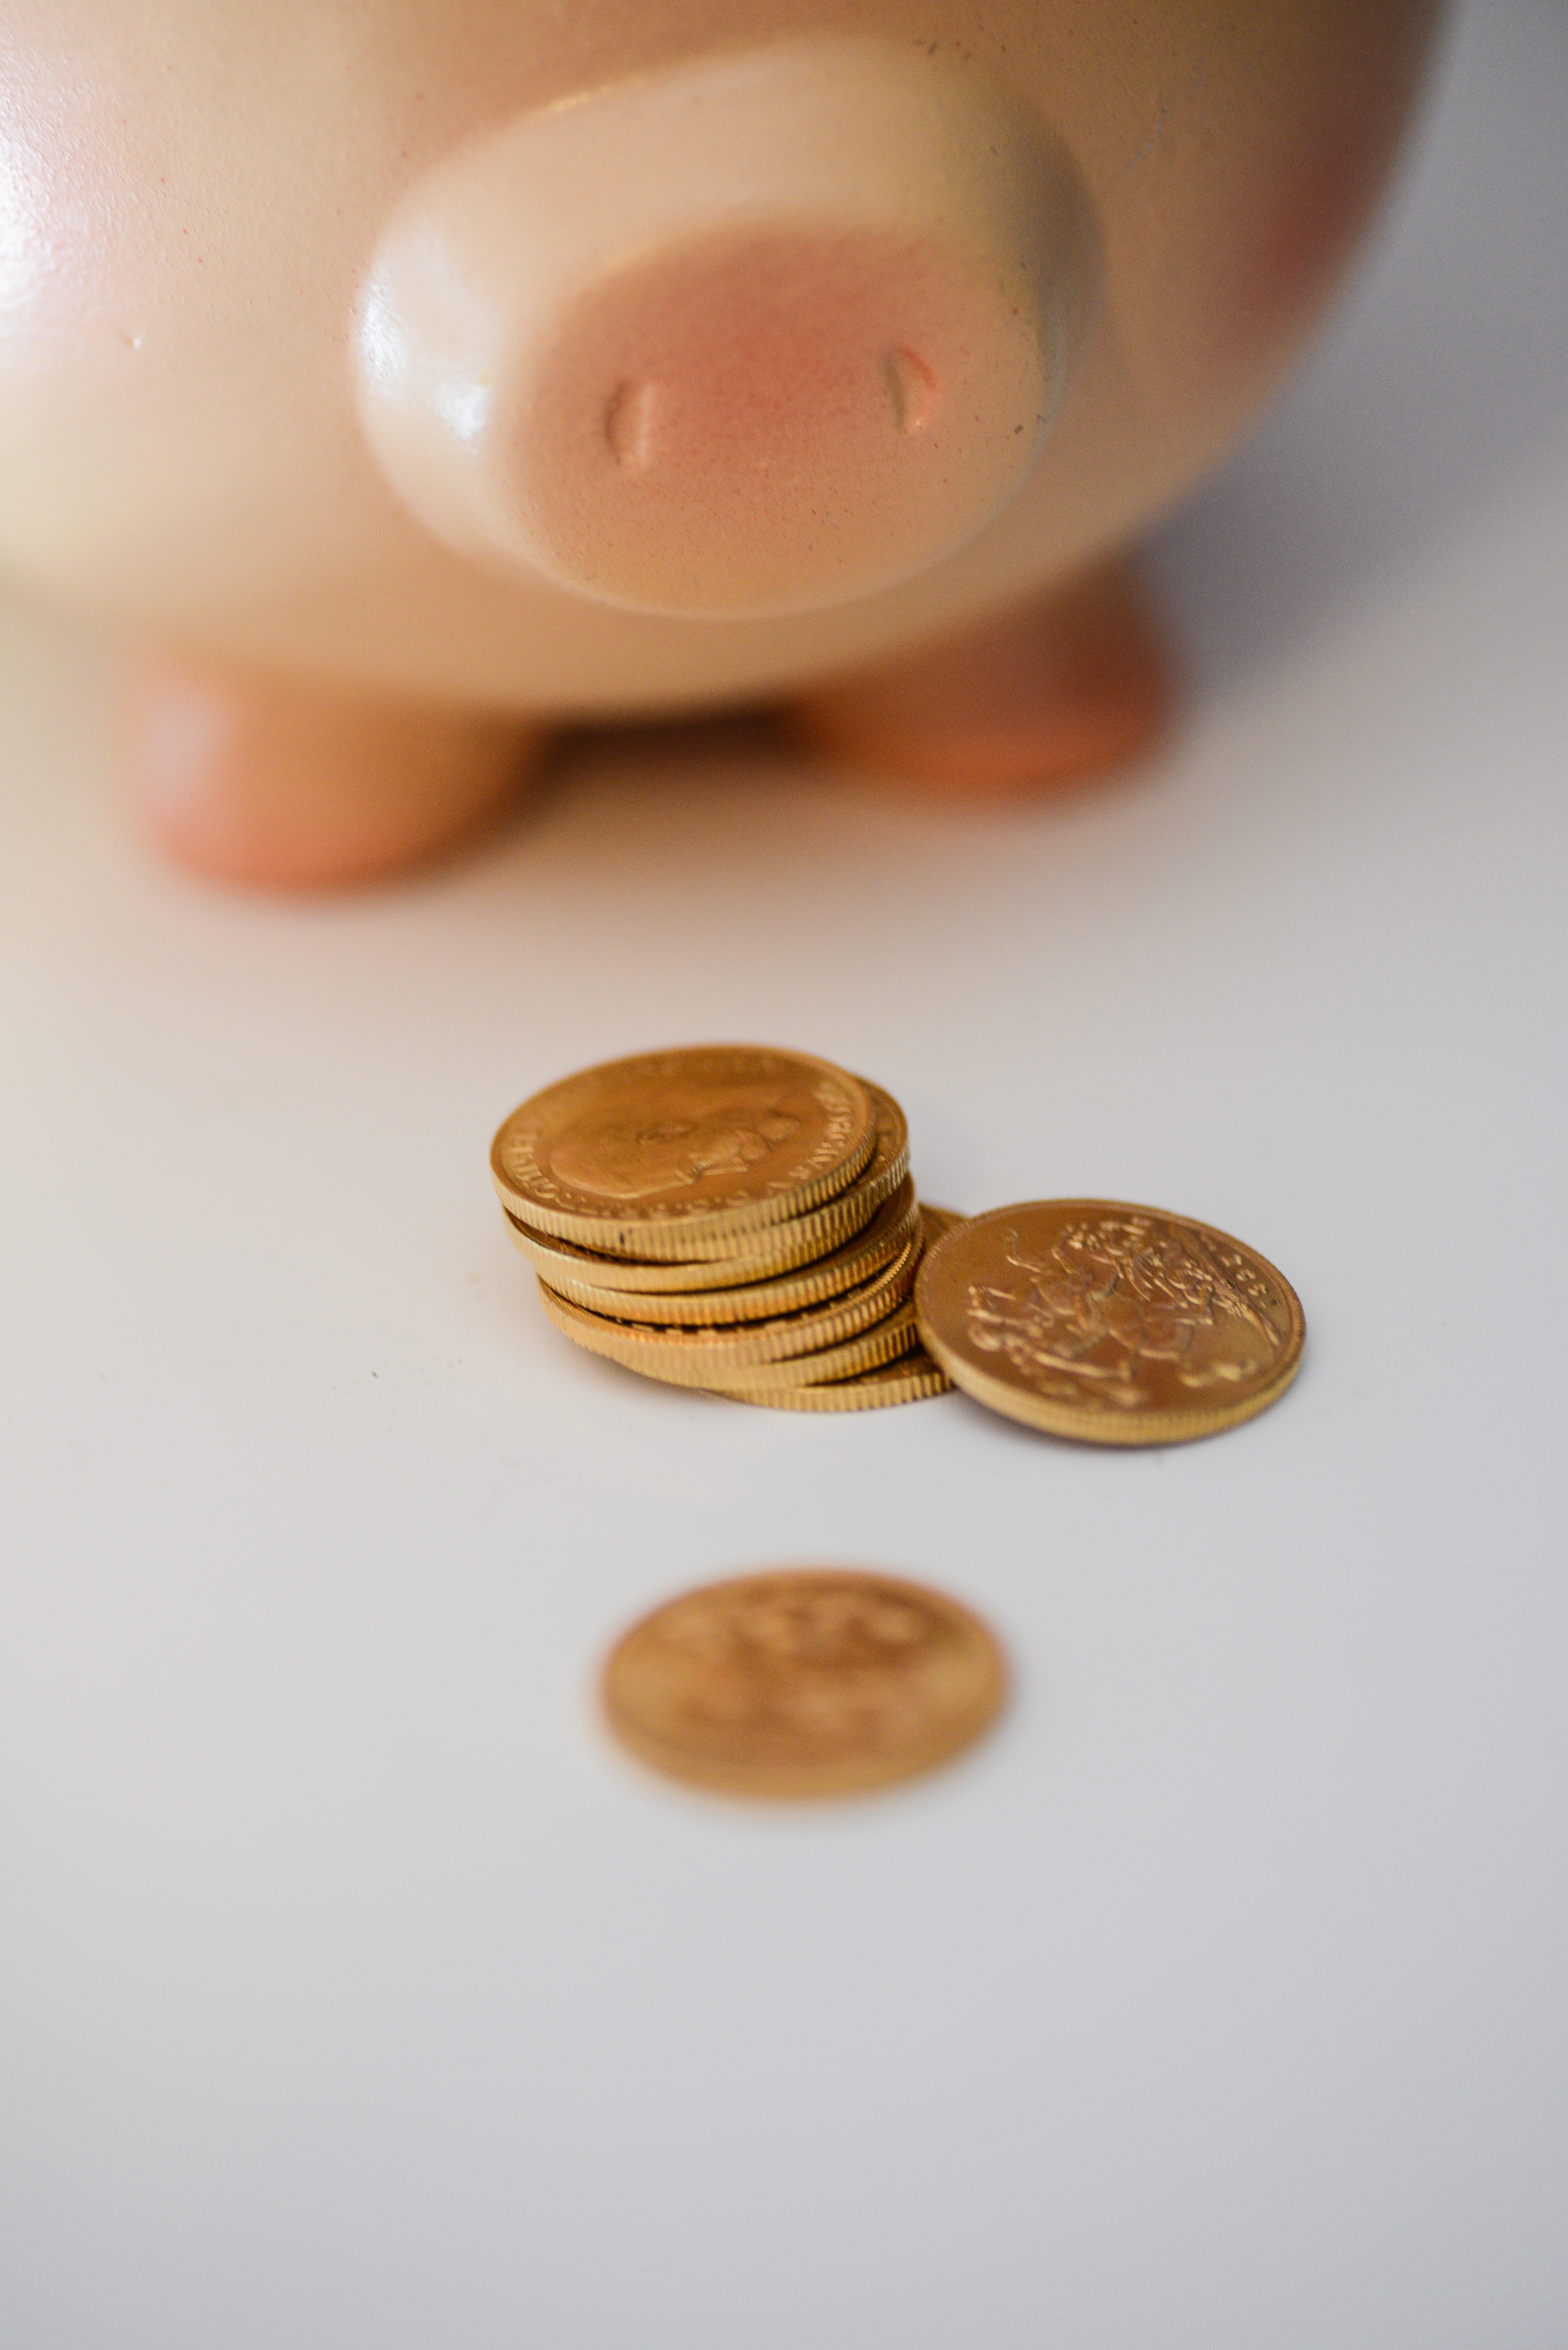
hand, food, money, close up, gold, currency, coins, prosperity, money box, moneybox